Alex Jones

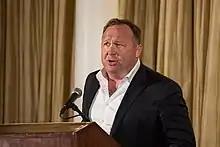
Jones speaking in Washington, D.C. in 2018

In 1998, he was removed from a George W. Bush rally at Bayport Industrial District, Texas. Jones interrupted Governor Bush's speech, demanding that the Federal Reserve and Council on Foreign Relations be abolished. Journalist David Weigel, reporting on the incident, said Jones "seemed to launch into public events as if flung from another universe".